Music of Liverpool

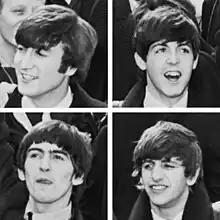
The Beatles are the city's most famous musical exports. They have sold more albums than any other artist

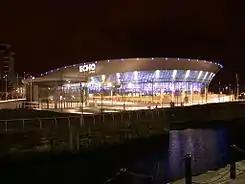
The 11,000 capacity Echo Arena (now called M&S Arena) has held host to numerous world-famous musicians, Eurovision Song Contest 2023 and the MTV Europe Music Awards 2008

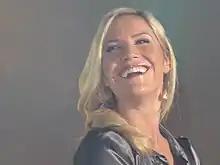
Heidi Range, formerly of Sugababes

Liverpool has a lengthy tradition of music both classical and pop. It is well known for the Beatles (recording 18 UK and 20 US number-one singles). Its pop and rock music scene has also been important in the development of a number of other bands and artists since the 1950s.